Secret World Tour

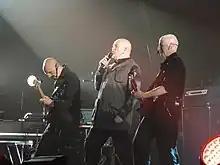
Tony Levin and David Rhodes flank Gabriel in a 2014 performance

Gabriel began the tour with North England–born Joy Askew playing keyboards and singing. She was the first woman in Gabriel's band. Askew had toured extensively with Joe Jackson and was living in New York City. Askew sang with Gabriel in the duets "Blood of Eden" and "Come Talk to Me". "The New York Times" praised her for conveying "ethereal tenderness" with her voice.